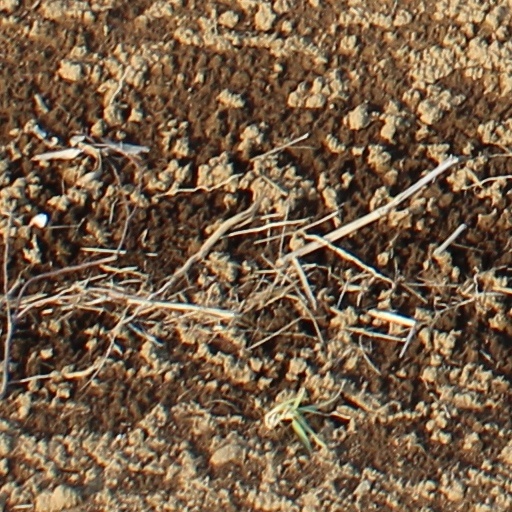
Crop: wheat